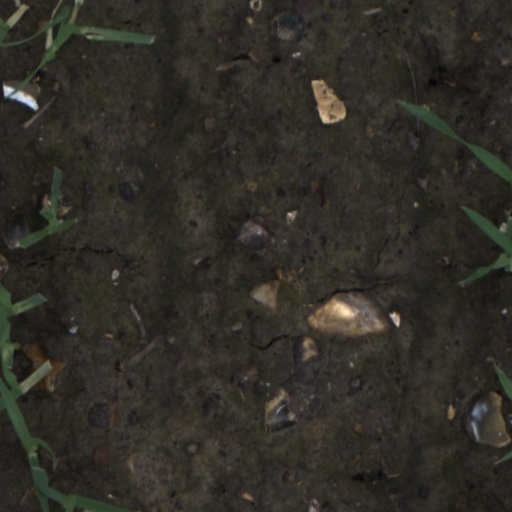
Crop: wheat